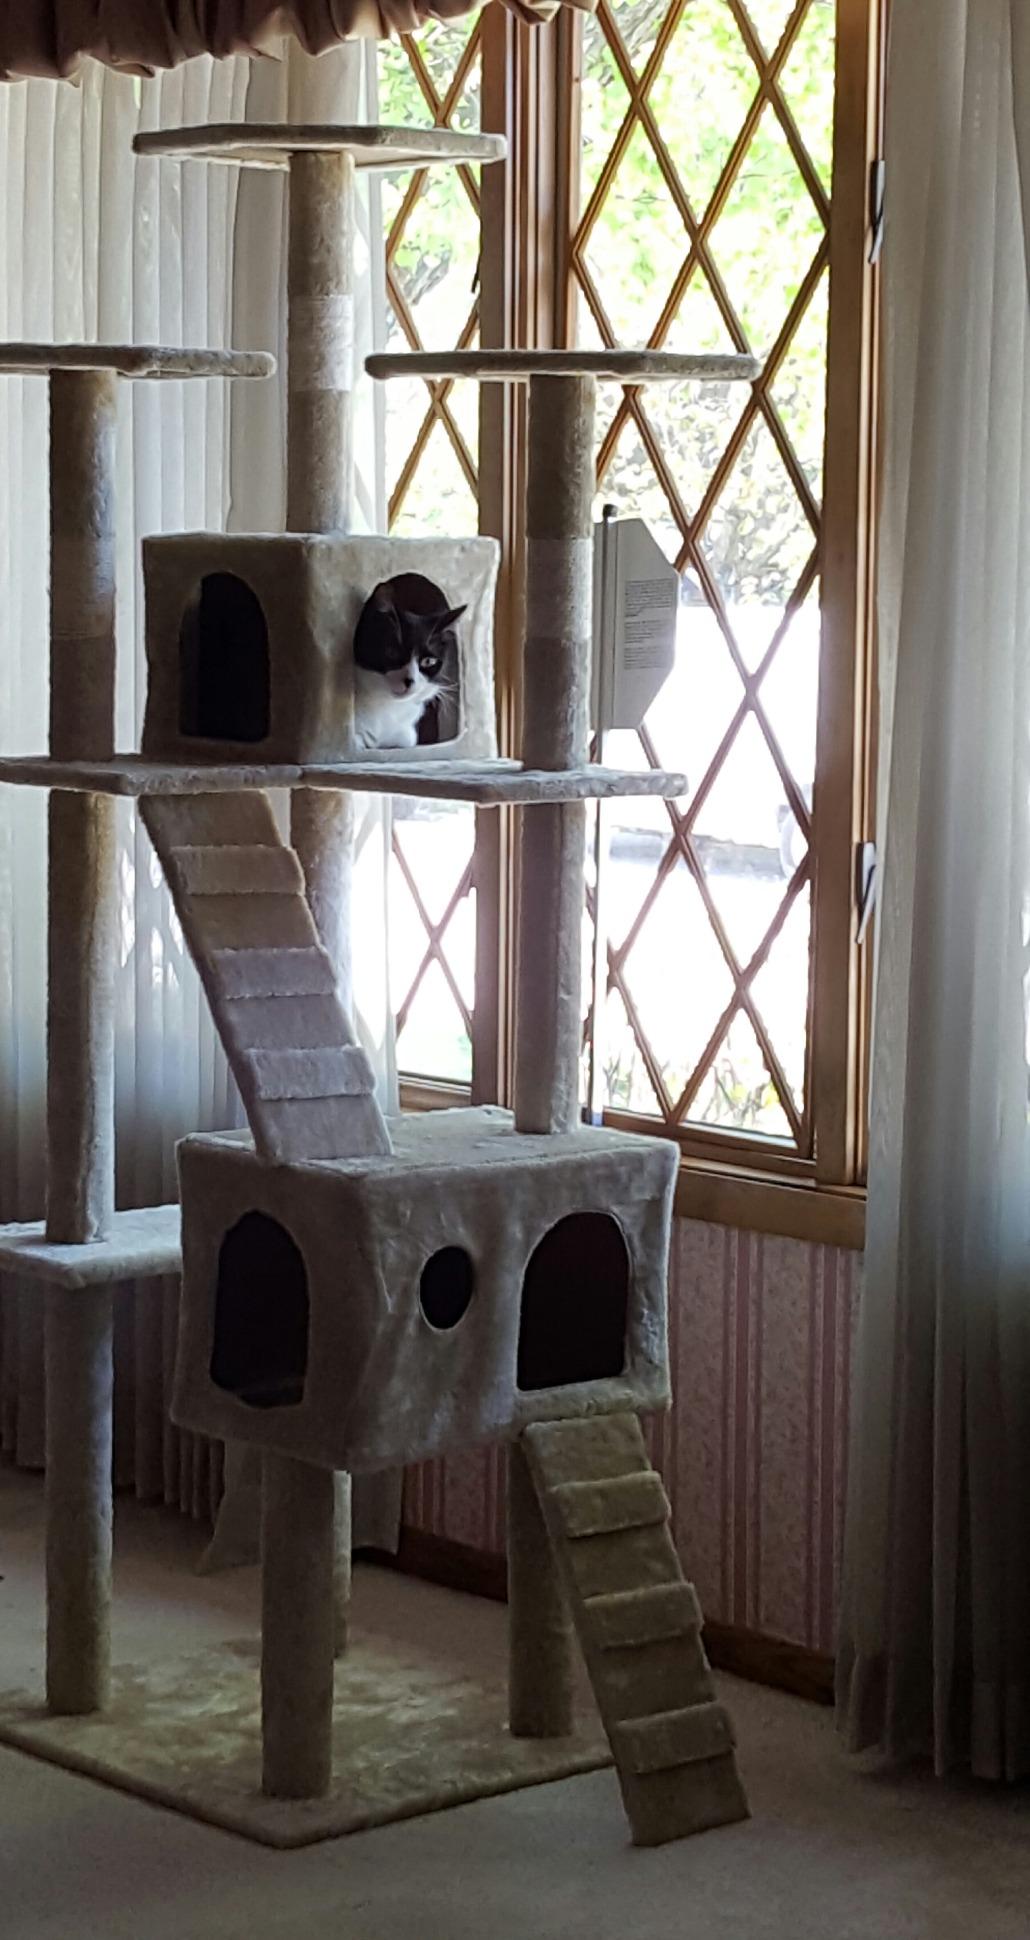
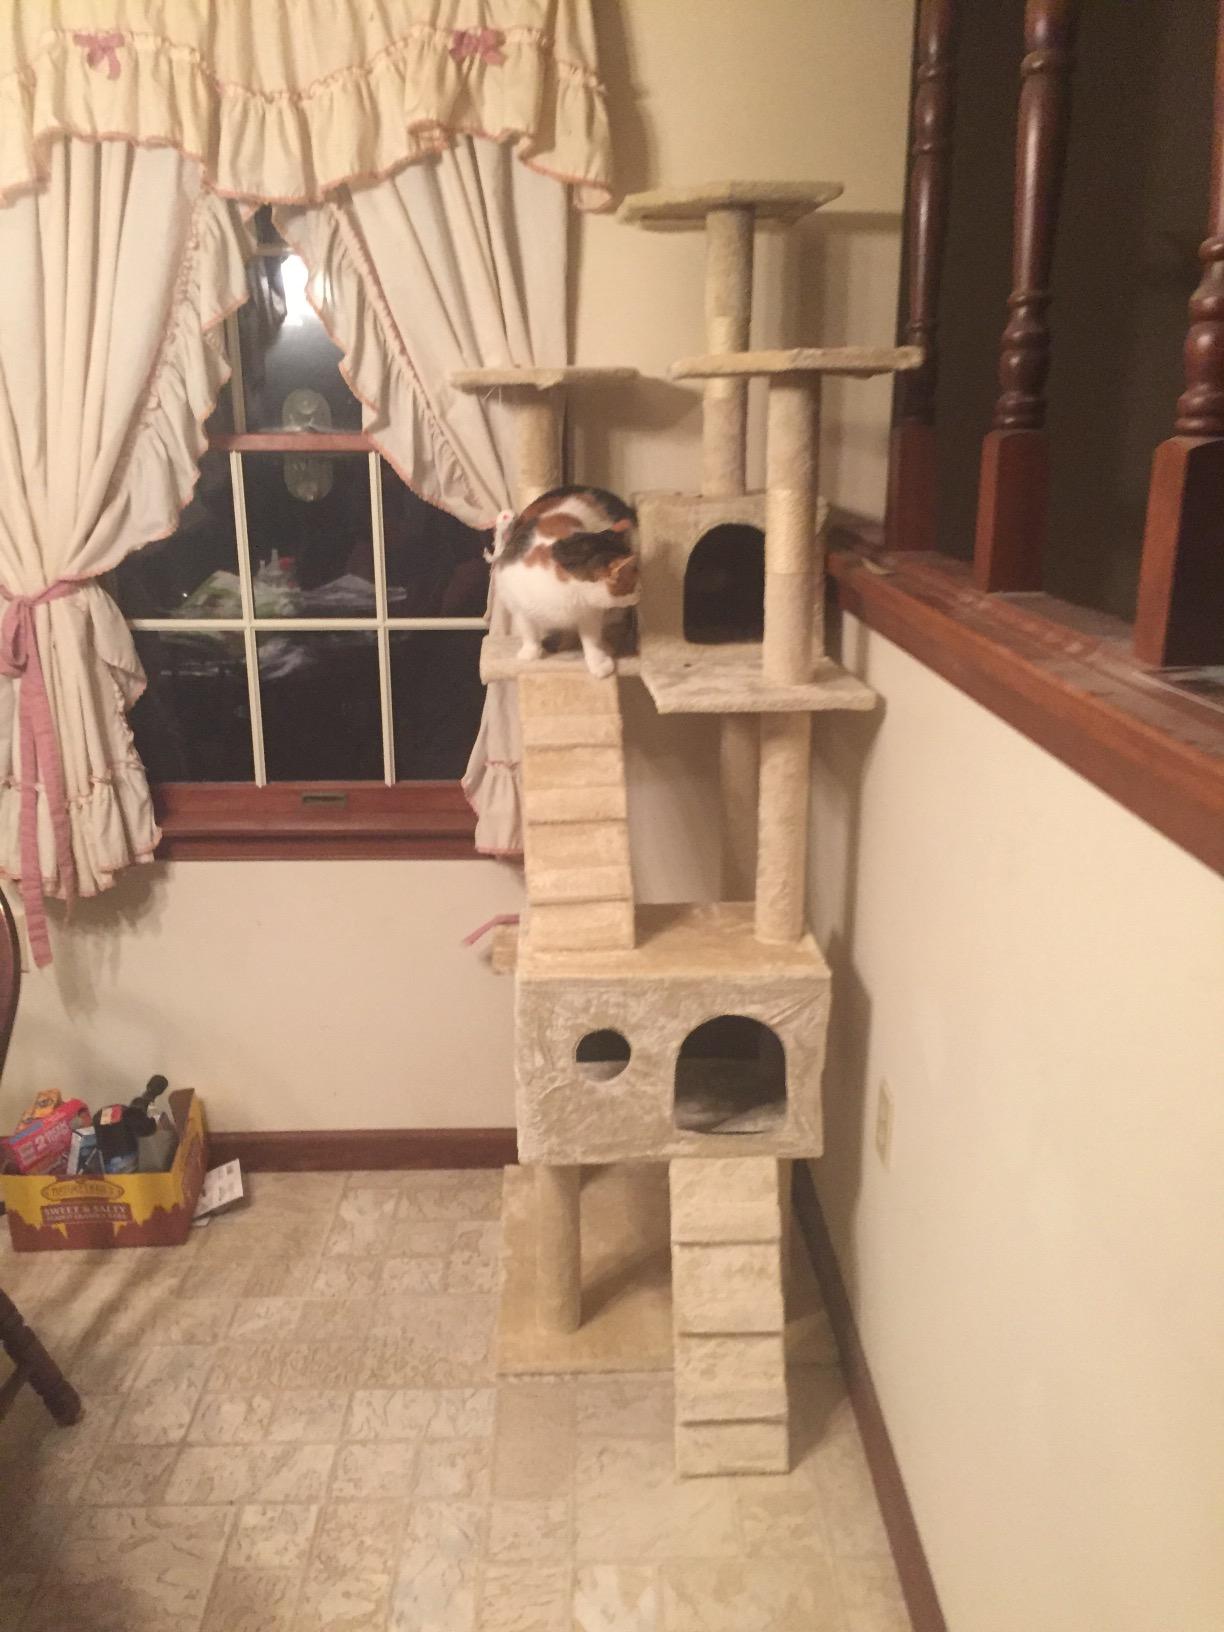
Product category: items_cat tree
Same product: yes